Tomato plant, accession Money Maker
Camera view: tilt-top (135 deg); turntable rotation: 120 degrees
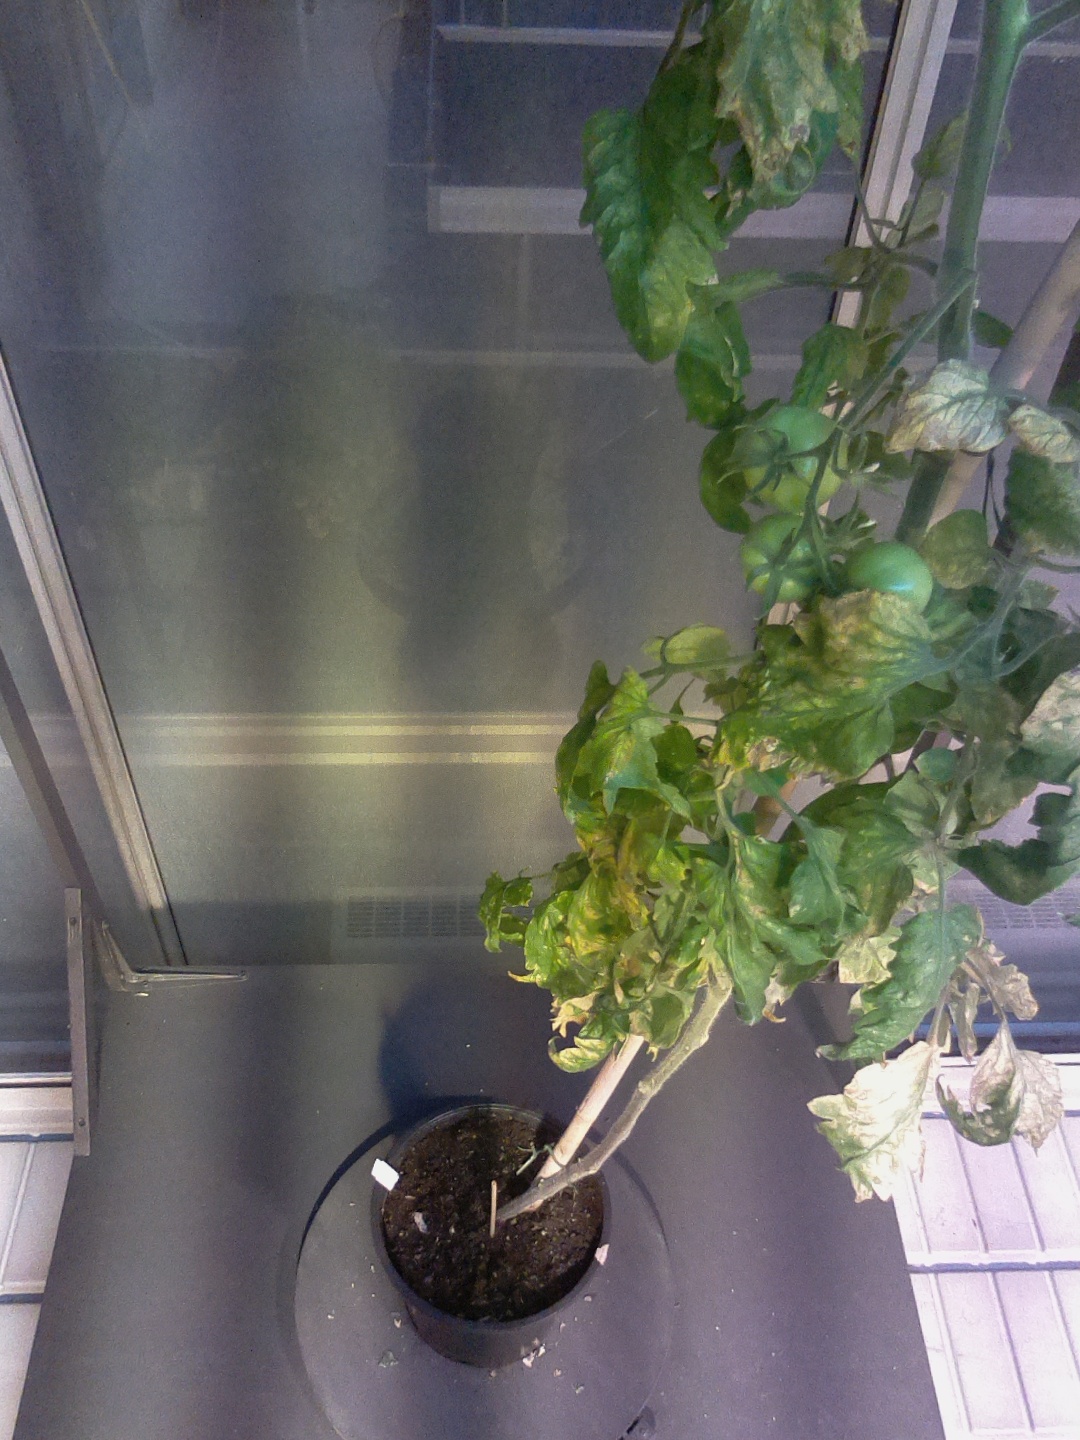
BBCH growth stage 78: 80% -90% of final fruit size